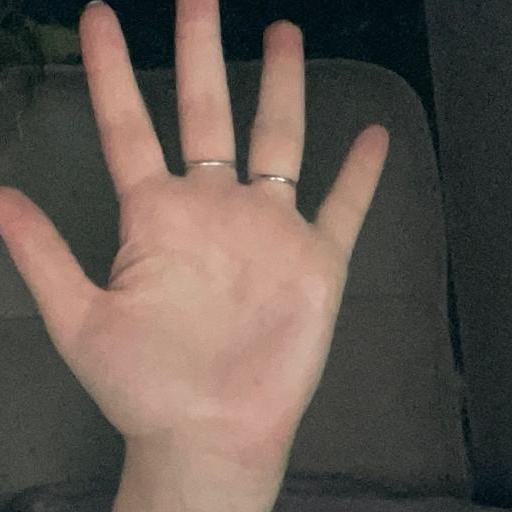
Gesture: palm